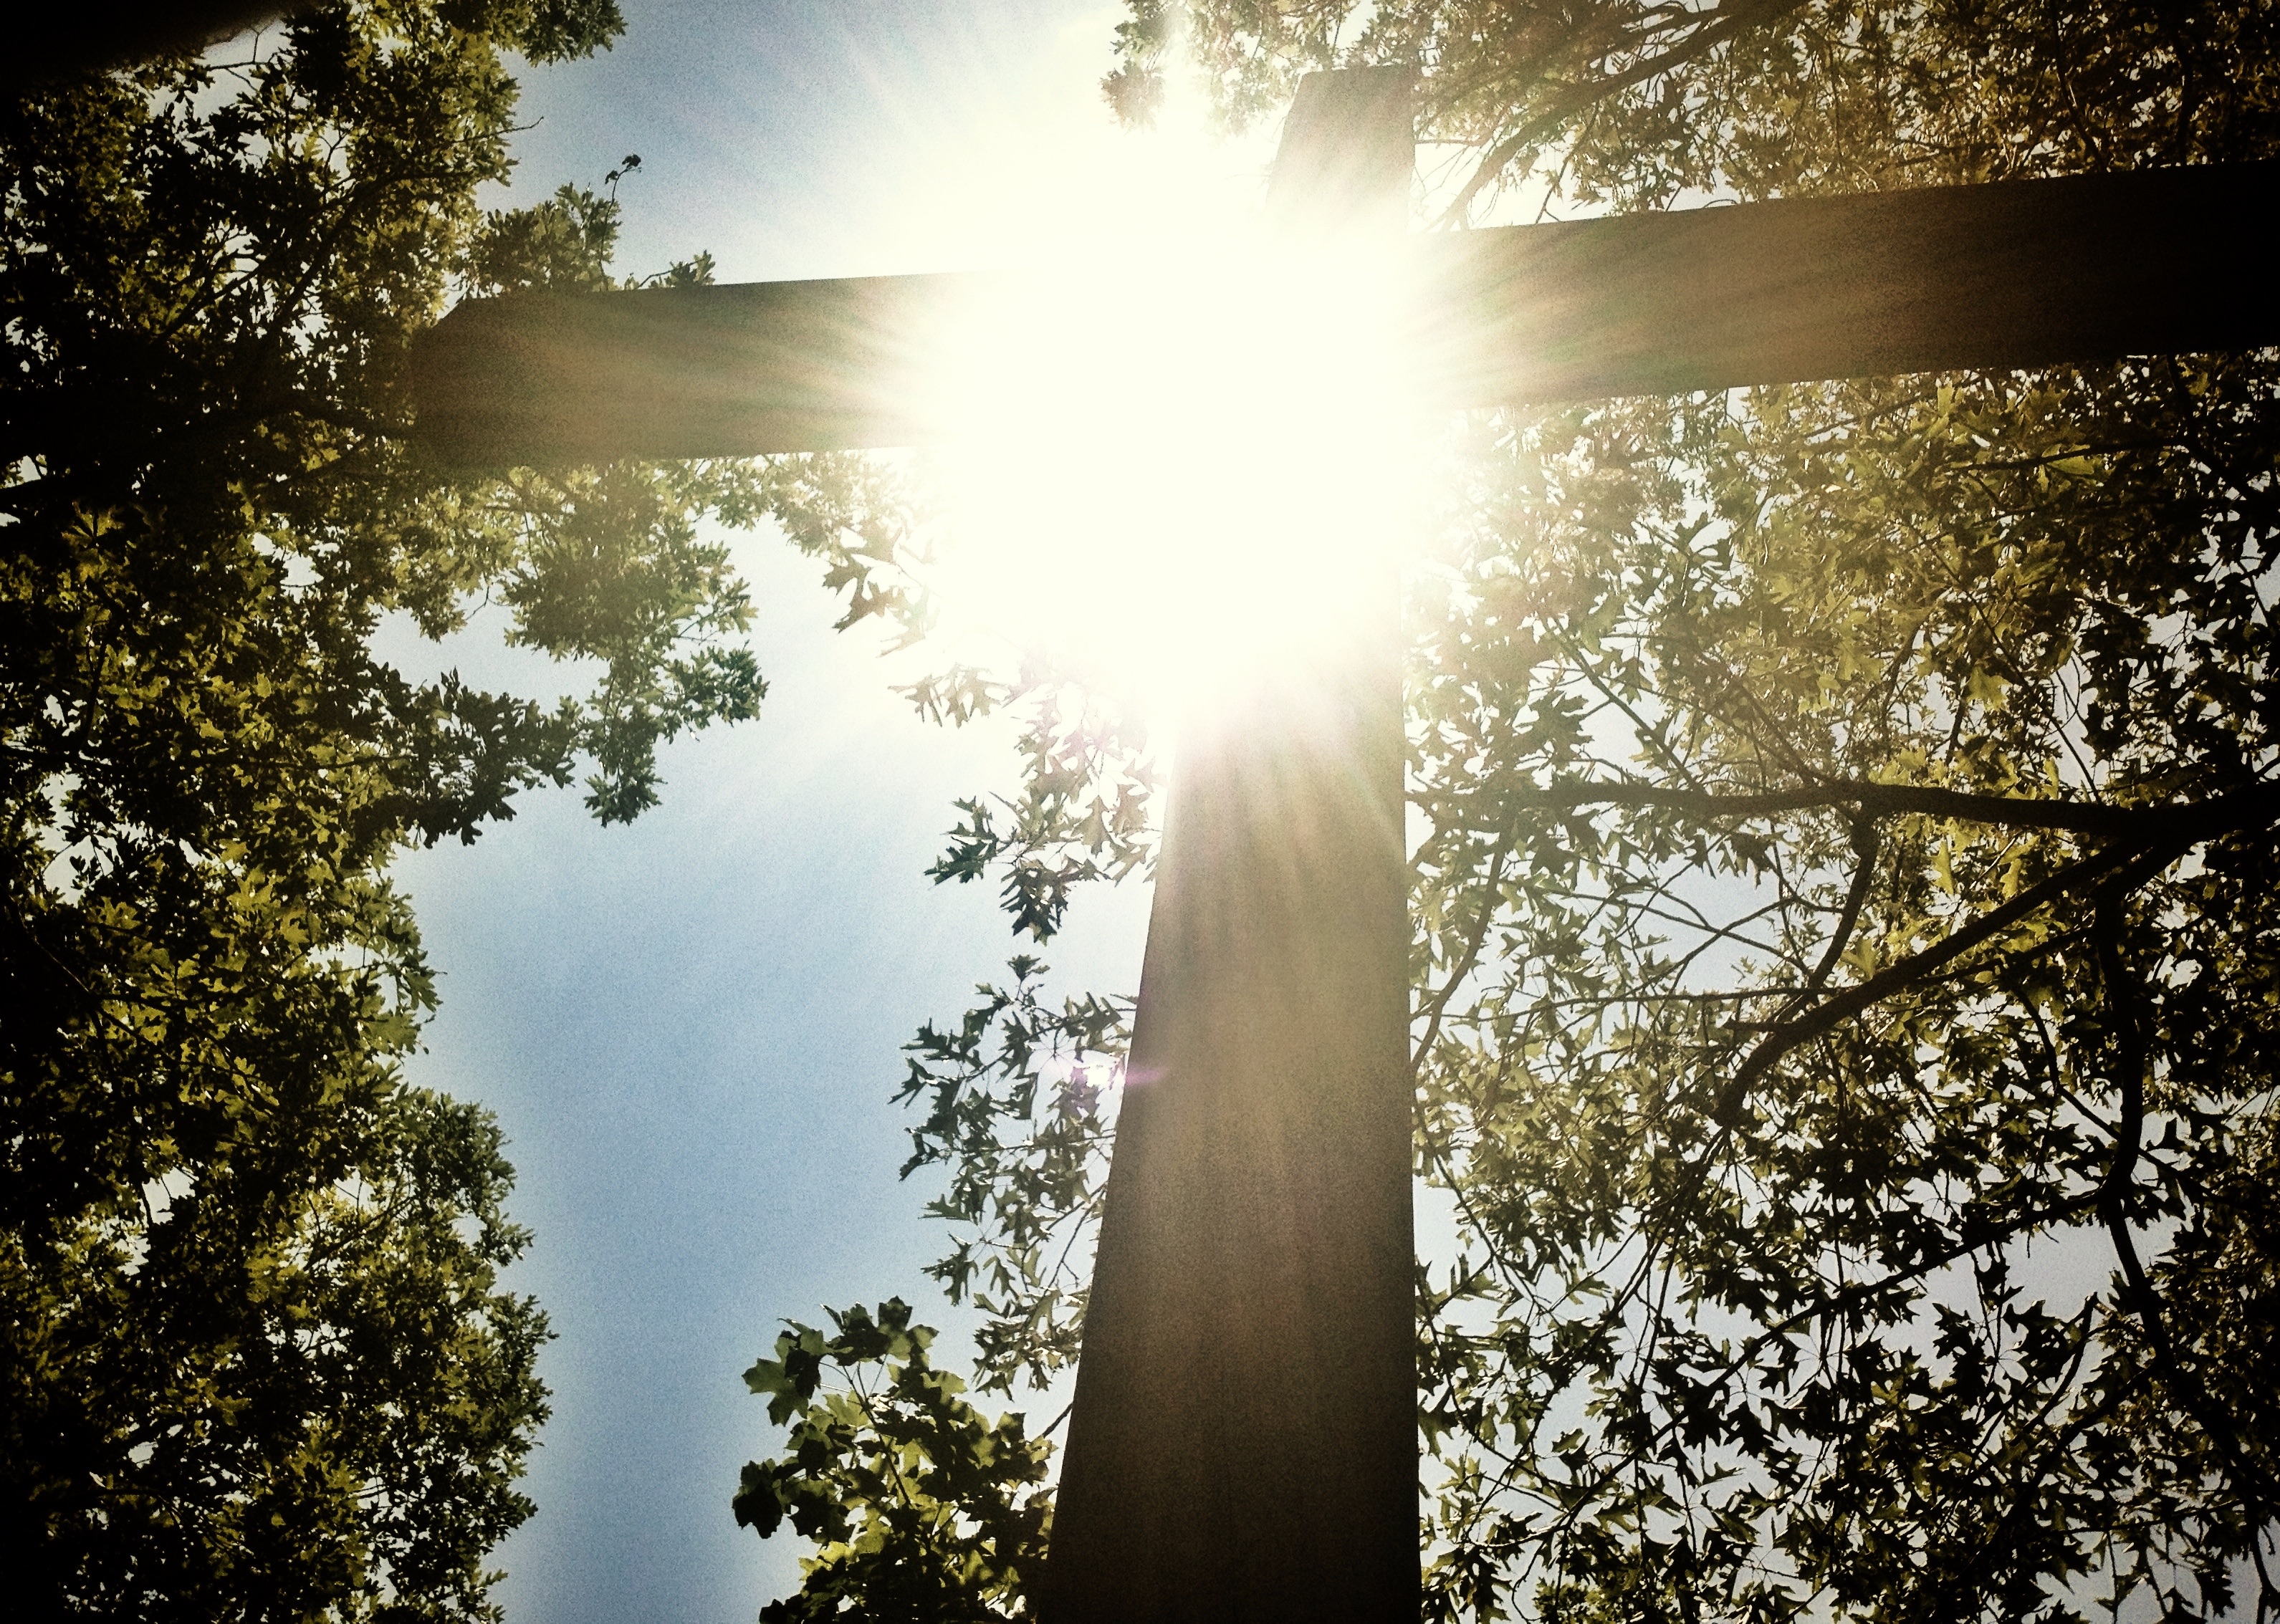
tree, nature, forest, branch, light, plant, sun, sunlight, morning, leaf, flower, atmosphere, reflection, atmospheric phenomenon, woody plant